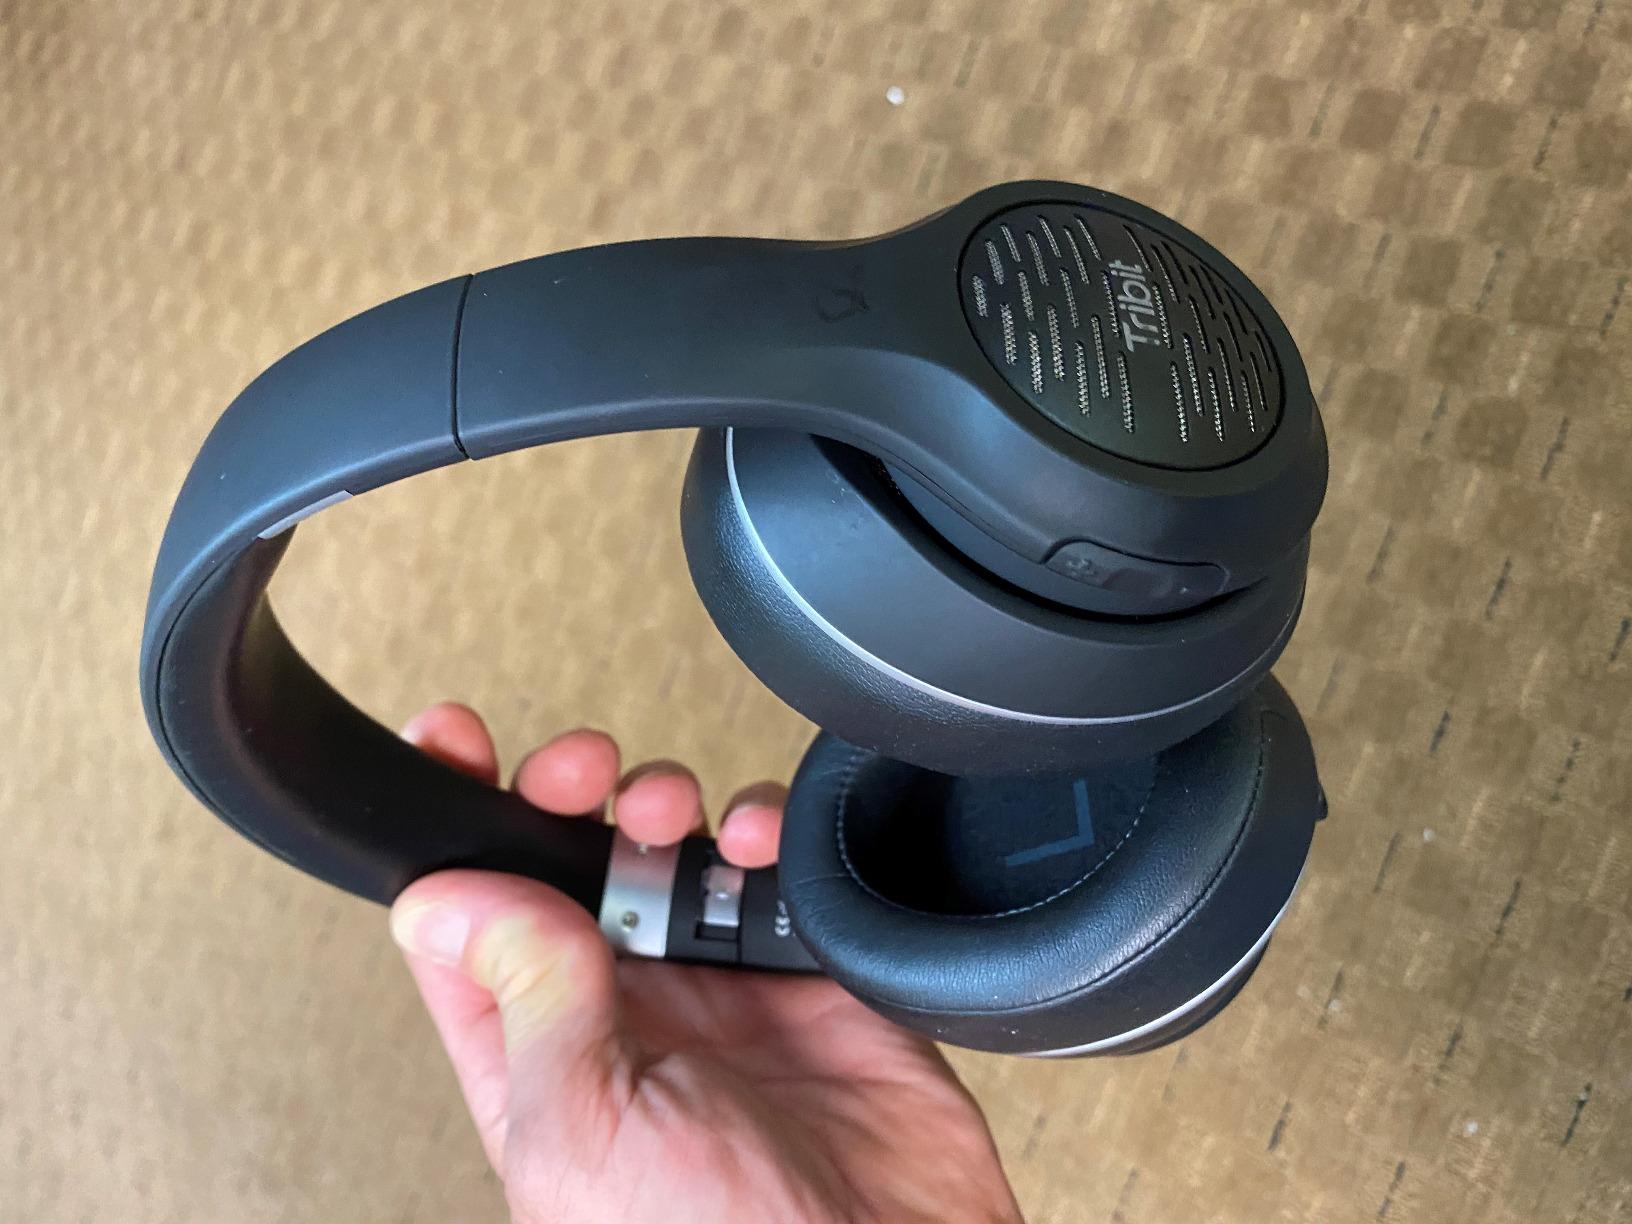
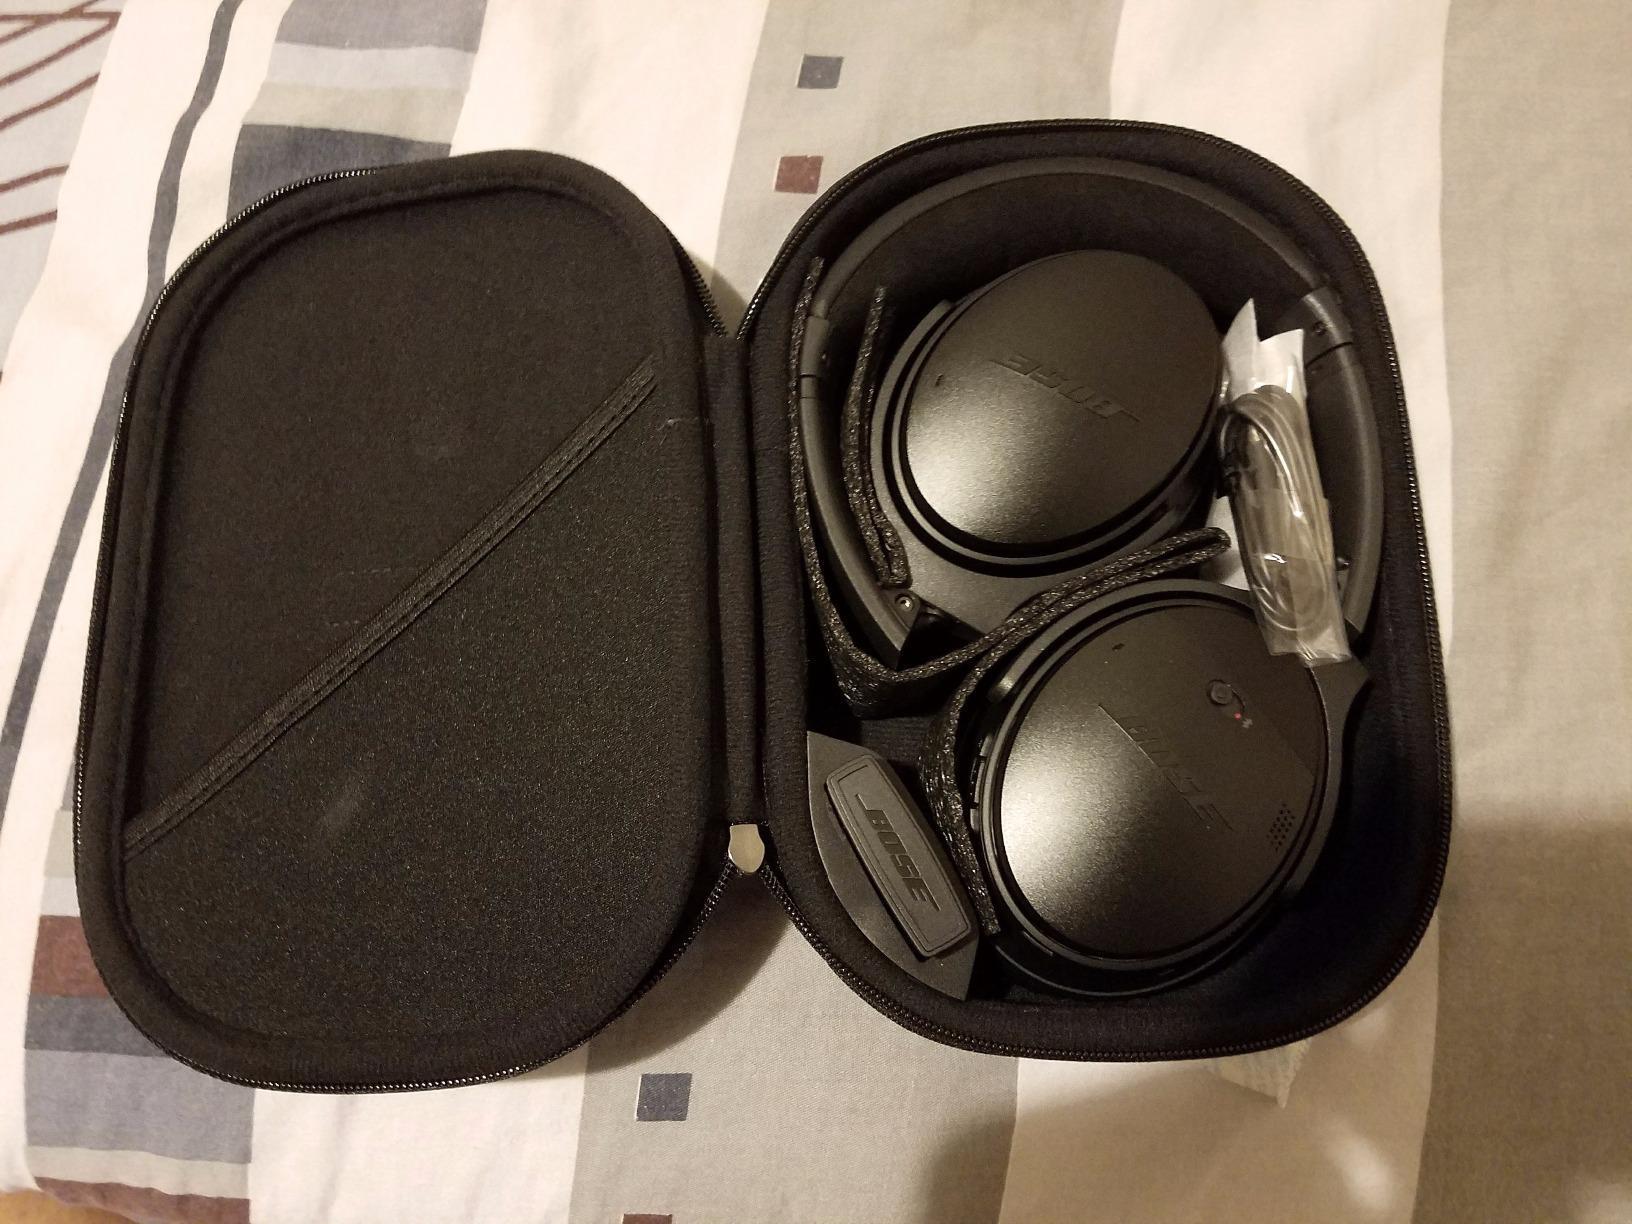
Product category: headphones
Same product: no